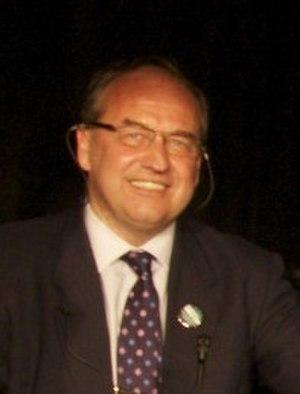
Les élections générales britanno-colombiennes de 2017 on lieu le 9 mai 2017 afin d'élire la 41ᵉ législature de l'Assemblée législative de Colombie-Britannique.
Andrew J. Weaver, né en 1961 à Victoria, est un climatologue, membre du GIEC et professeur à l'école des sciences terrestres et océaniques de l'université de Victoria, et homme politique canadien.